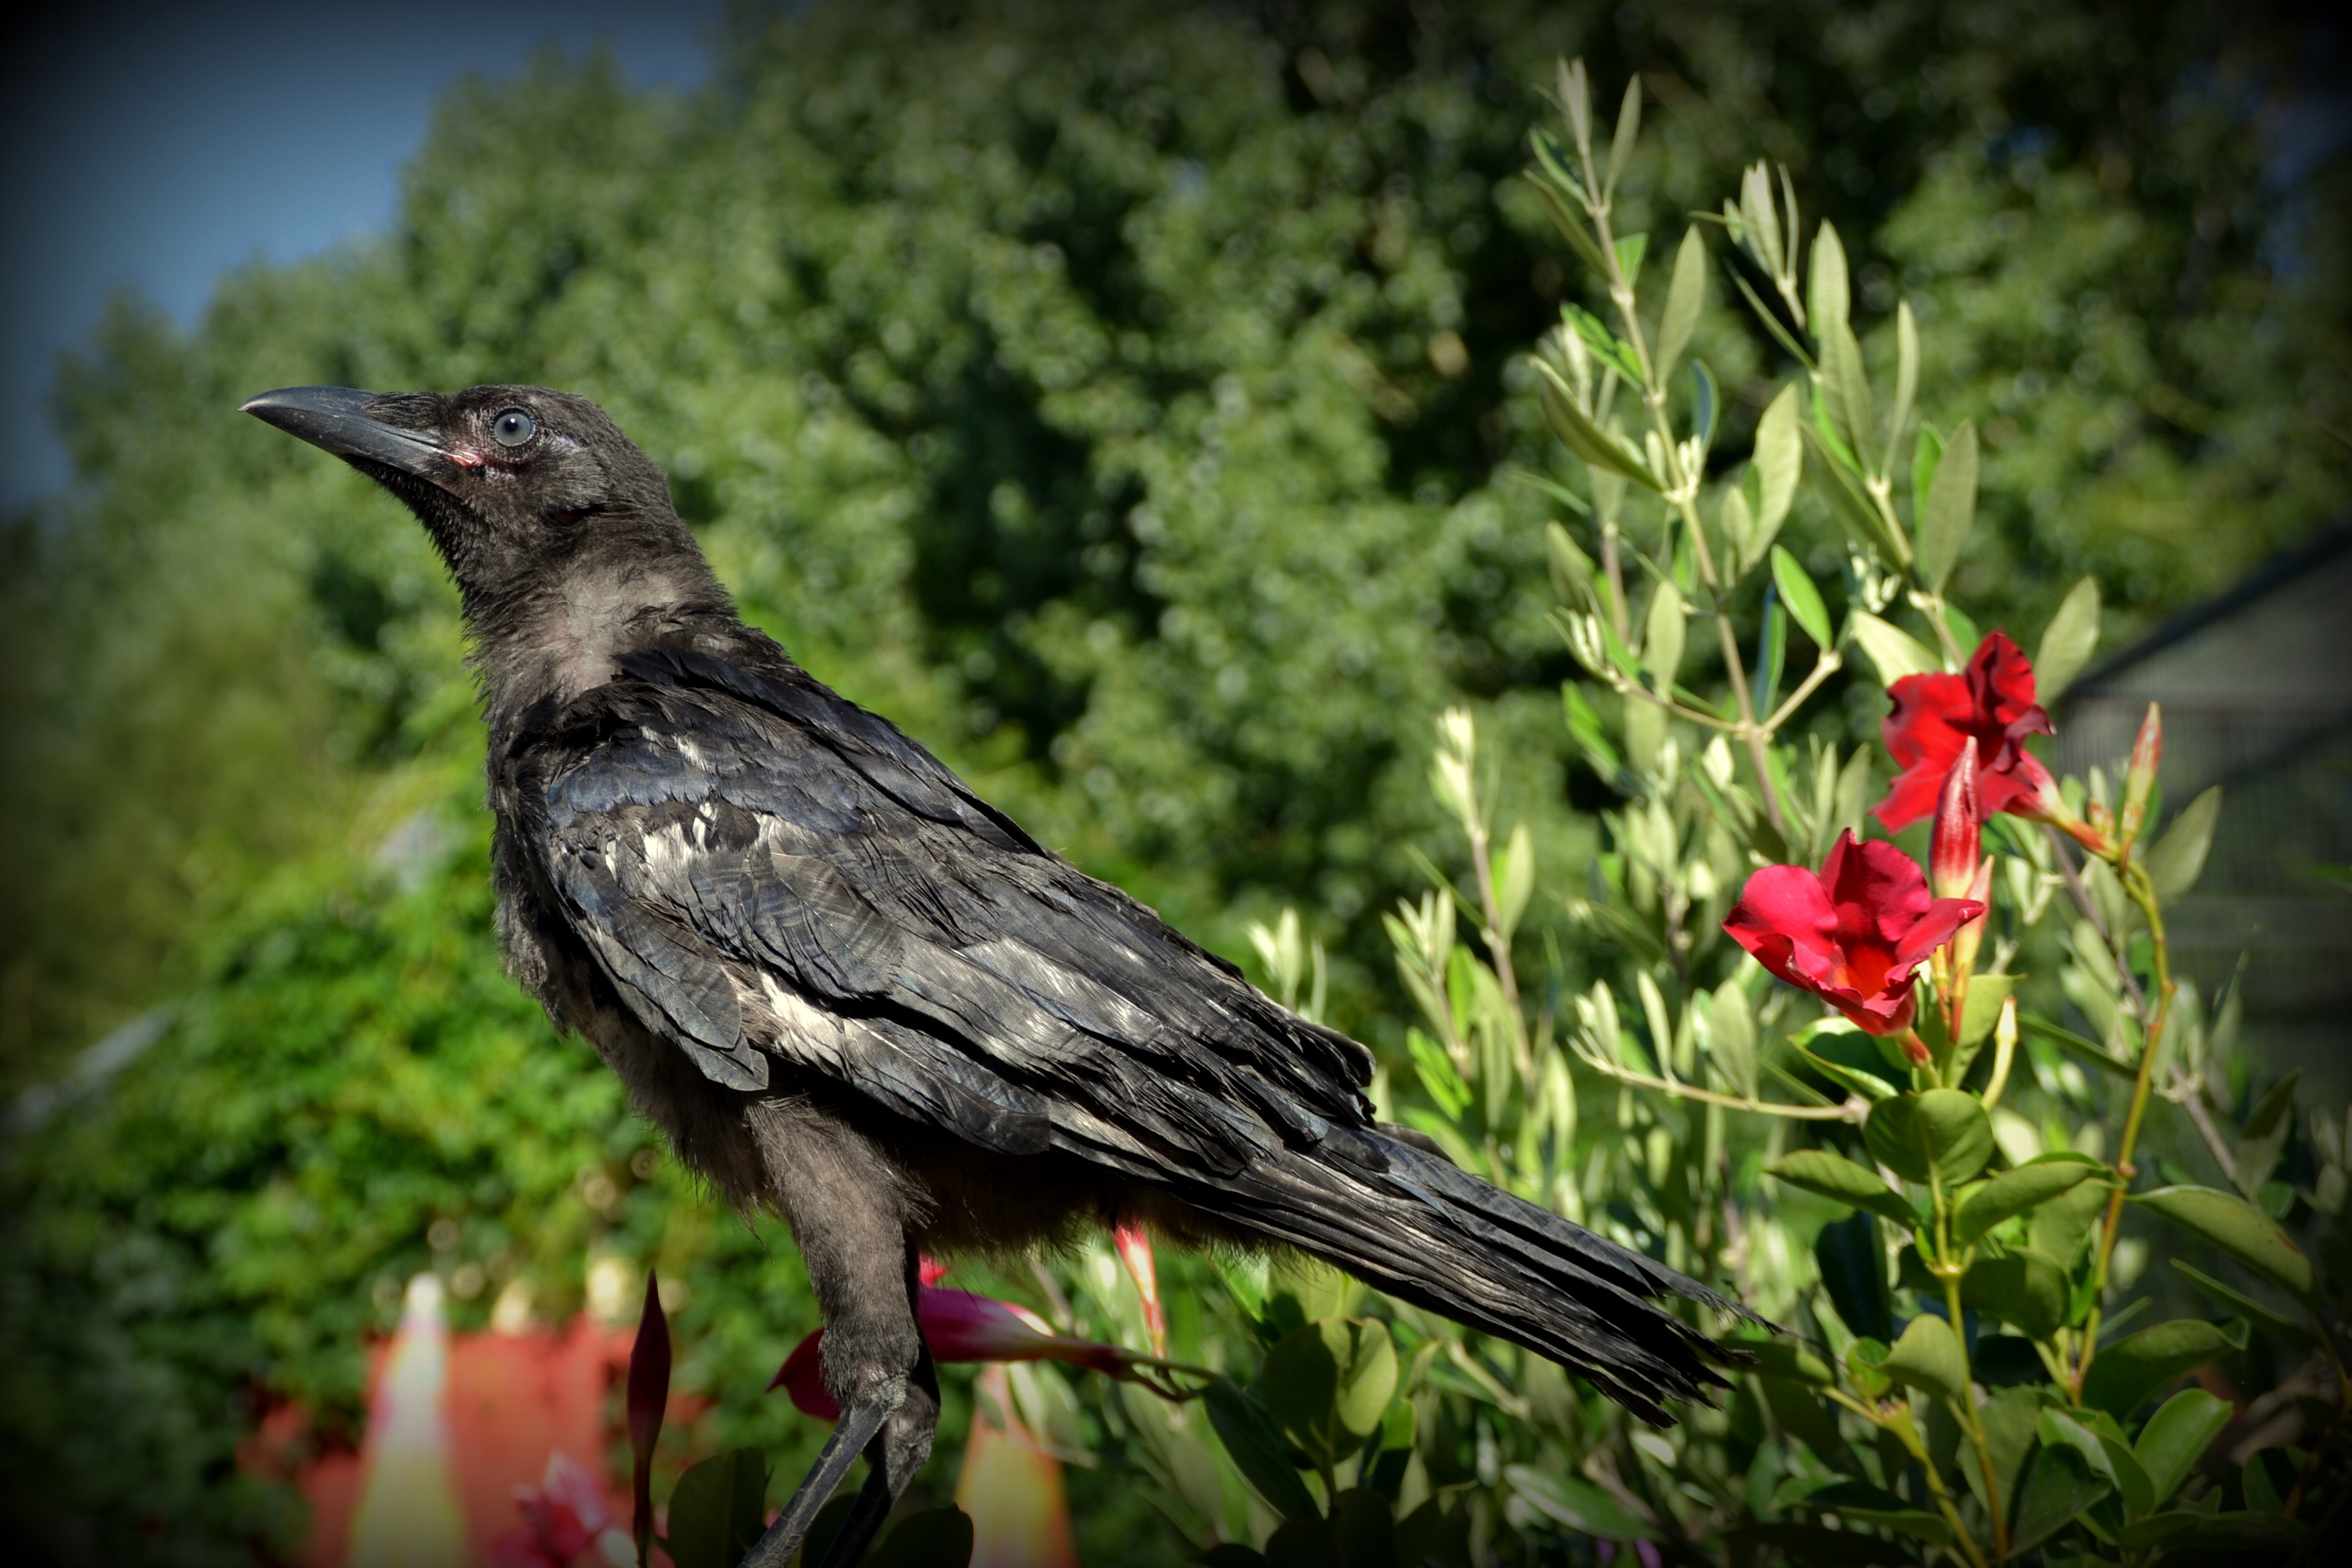
nature, branch, bird, flower, wildlife, beak, botany, fauna, vertebrate, raven, corneille, perching bird, corbillat